REI worker organization

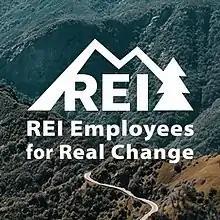
REI Employees for Real Change logo

In 2016 a group of REI employees, and former employee Alpine Anderson, in Seattle, Washington, where REI is headquartered, calling themselves "REI Employees for Real Change" created a Facebook page, an Instagram account, and started a petition with Coworker.org, a nonprofit labor group that assists workers in organizing. The workers claimed that following a rise in the city's minimum wage, the raises they got were not commensurate with the hike, and many had their hours cut and scheduling was "erratic". In May 2016, at the consumer co-op’s annual members’ meeting, a worker asked then-chief executive officer (CEO) Jerry Stritzke why retail workers hadn't gotten a raise for the prior year in spite of record revenues, saying, "Can we get the signal that we matter too?" Strizke said that the co-op could not afford to pay all its workers the $15 minimum wage they were asking for, but that he considered them REI's "most important asset".